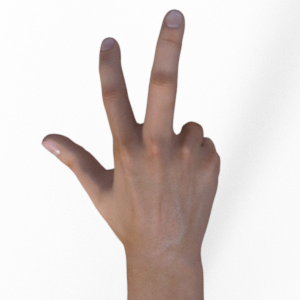
Label: scissors